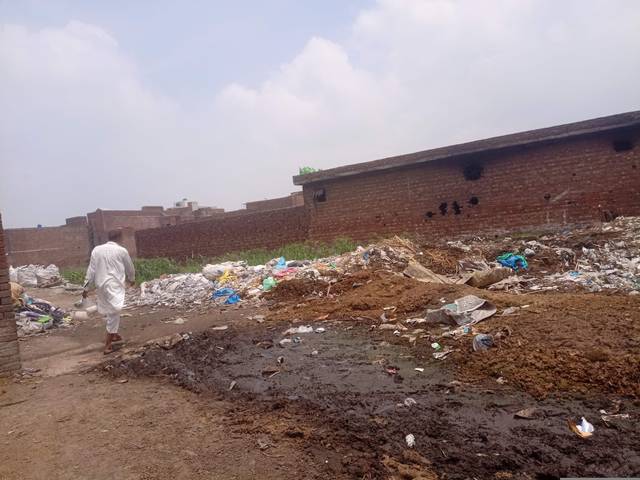
Region: Pakistan
Coordinates: 31.607, 74.274